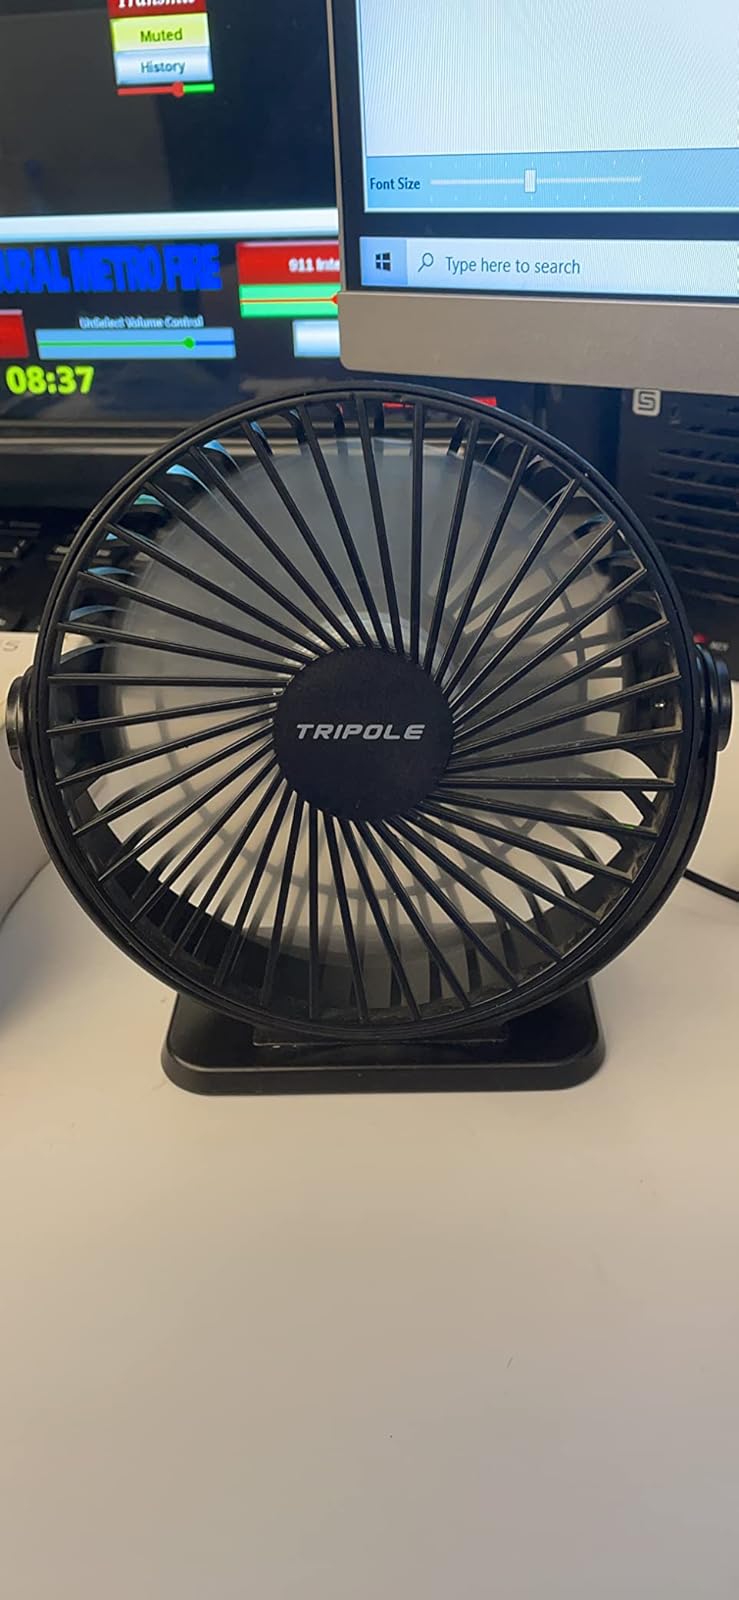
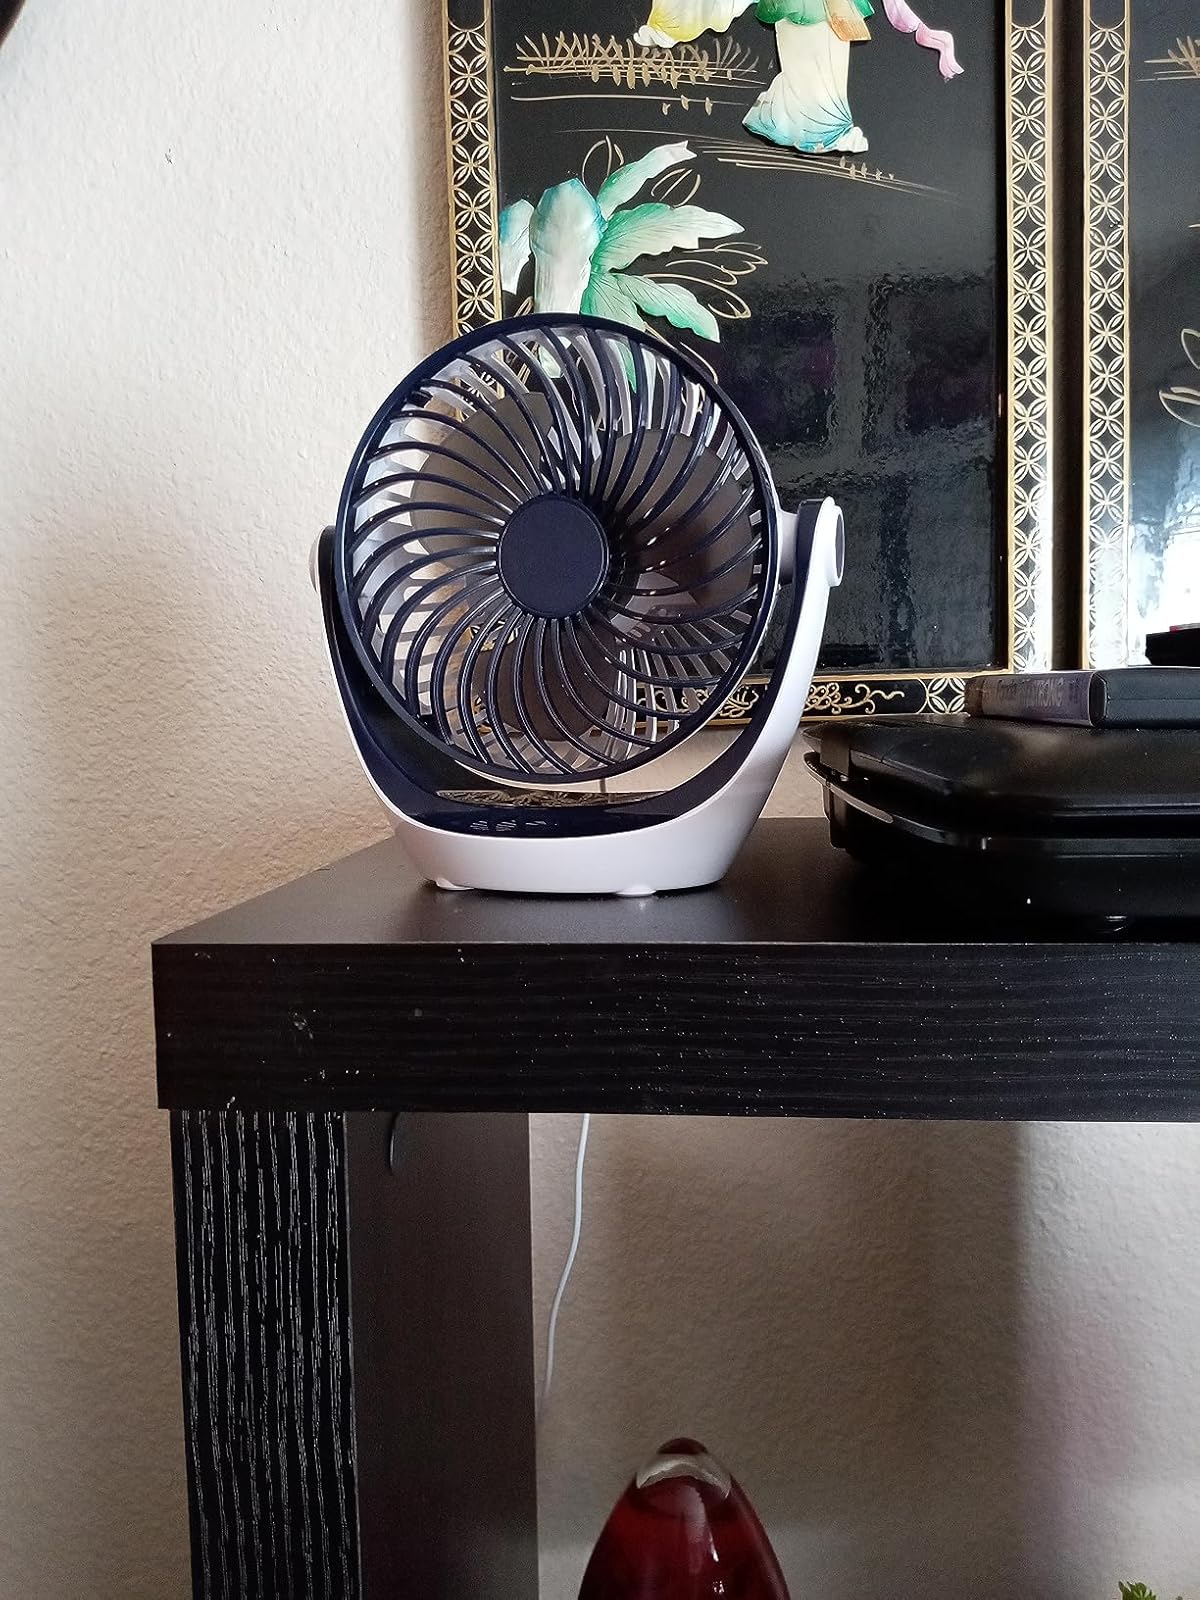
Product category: fan
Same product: no